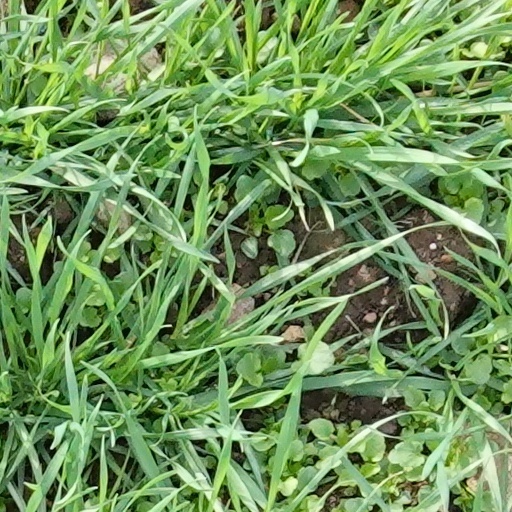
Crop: wheat